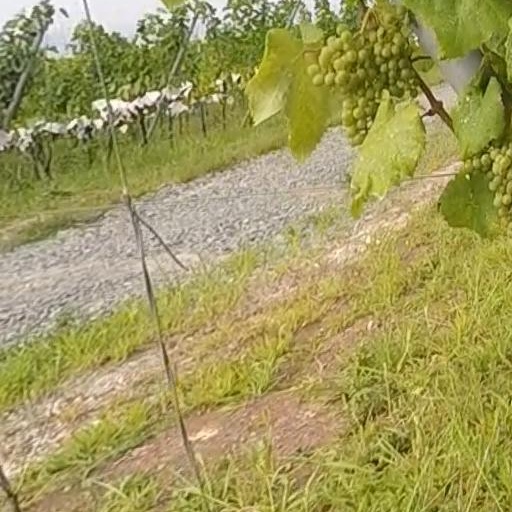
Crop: grape